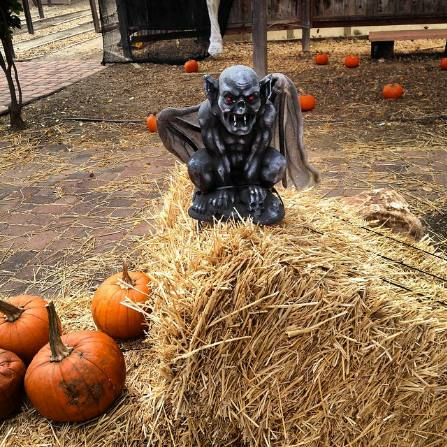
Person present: No